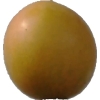
Label: cherry_wax